Bayside Secondary School

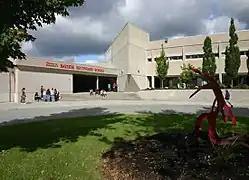

Bayside Secondary School is a high school in Quinte West, Ontario, Canada and is part of the Hastings & Prince Edward District School Board. It is one of the largest high schools by area in North America.